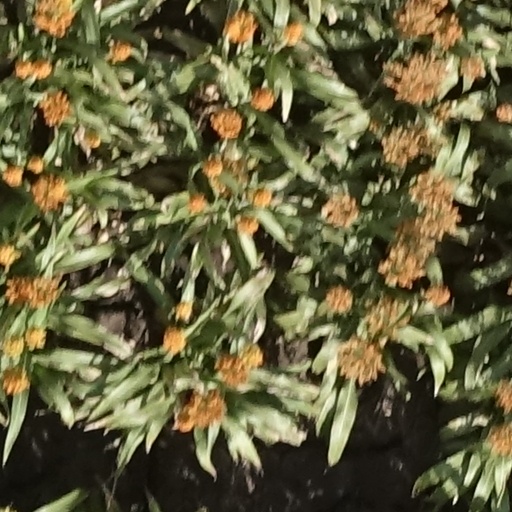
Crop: sorghum